John Bannon

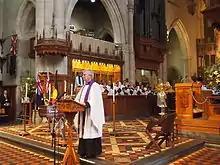
The Dean of St Peter's Cathedral, the Very Reverend Frank Nelson, officiating at Bannon's state funeral.

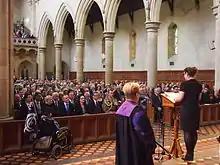
Victoria Bannon eulogising her father at his state funeral.

Bannon died of cancer on 13 December 2015, aged 72, and was active right up until his death. He was given a state funeral on 21 December 2015.